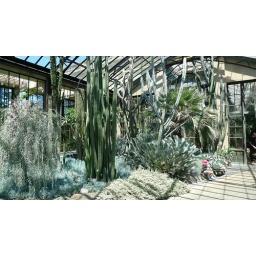
red hat in a silver garden